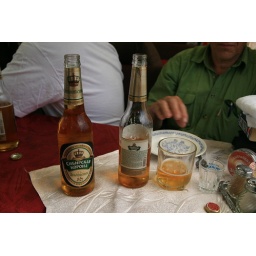
Bottles of Sibirskaya Korona and a shot glass of Vodka. You don't need much more to cross Siberia in bliss.